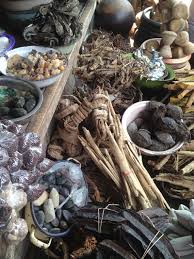
Waaw nataal bii ñu gis ci ay garabu wolof, ay garabu wolof yu nu teg noonu : ay reen ak ay xas moom lanu teg mu baax lool ci wér gi yaramu doomu aadama. Nu ràññee ci bi ci suuf moom
 "4 côtés lañu koy wax" . Yépp daal baax nañu ci wér gi yaramu doomu aadama.